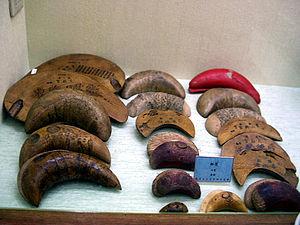
La religion traditionnelle chinoise, également appelée religion populaire chinoise, shenisme, est une religion polythéiste syncrétiste pratiquée par la majorité des Han, dans laquelle il faut inclure les écoles taoïstes.